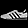
Label: Sneaker